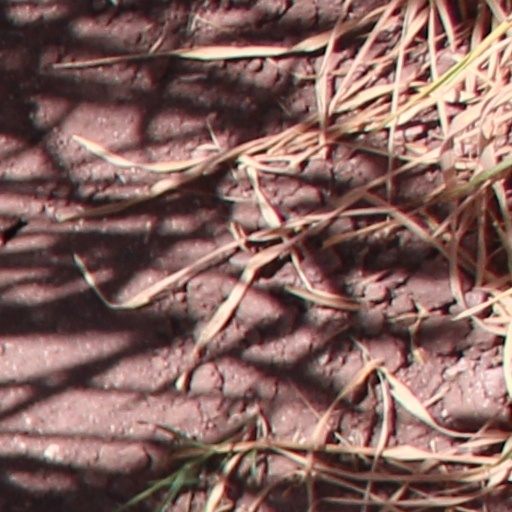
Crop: wheat